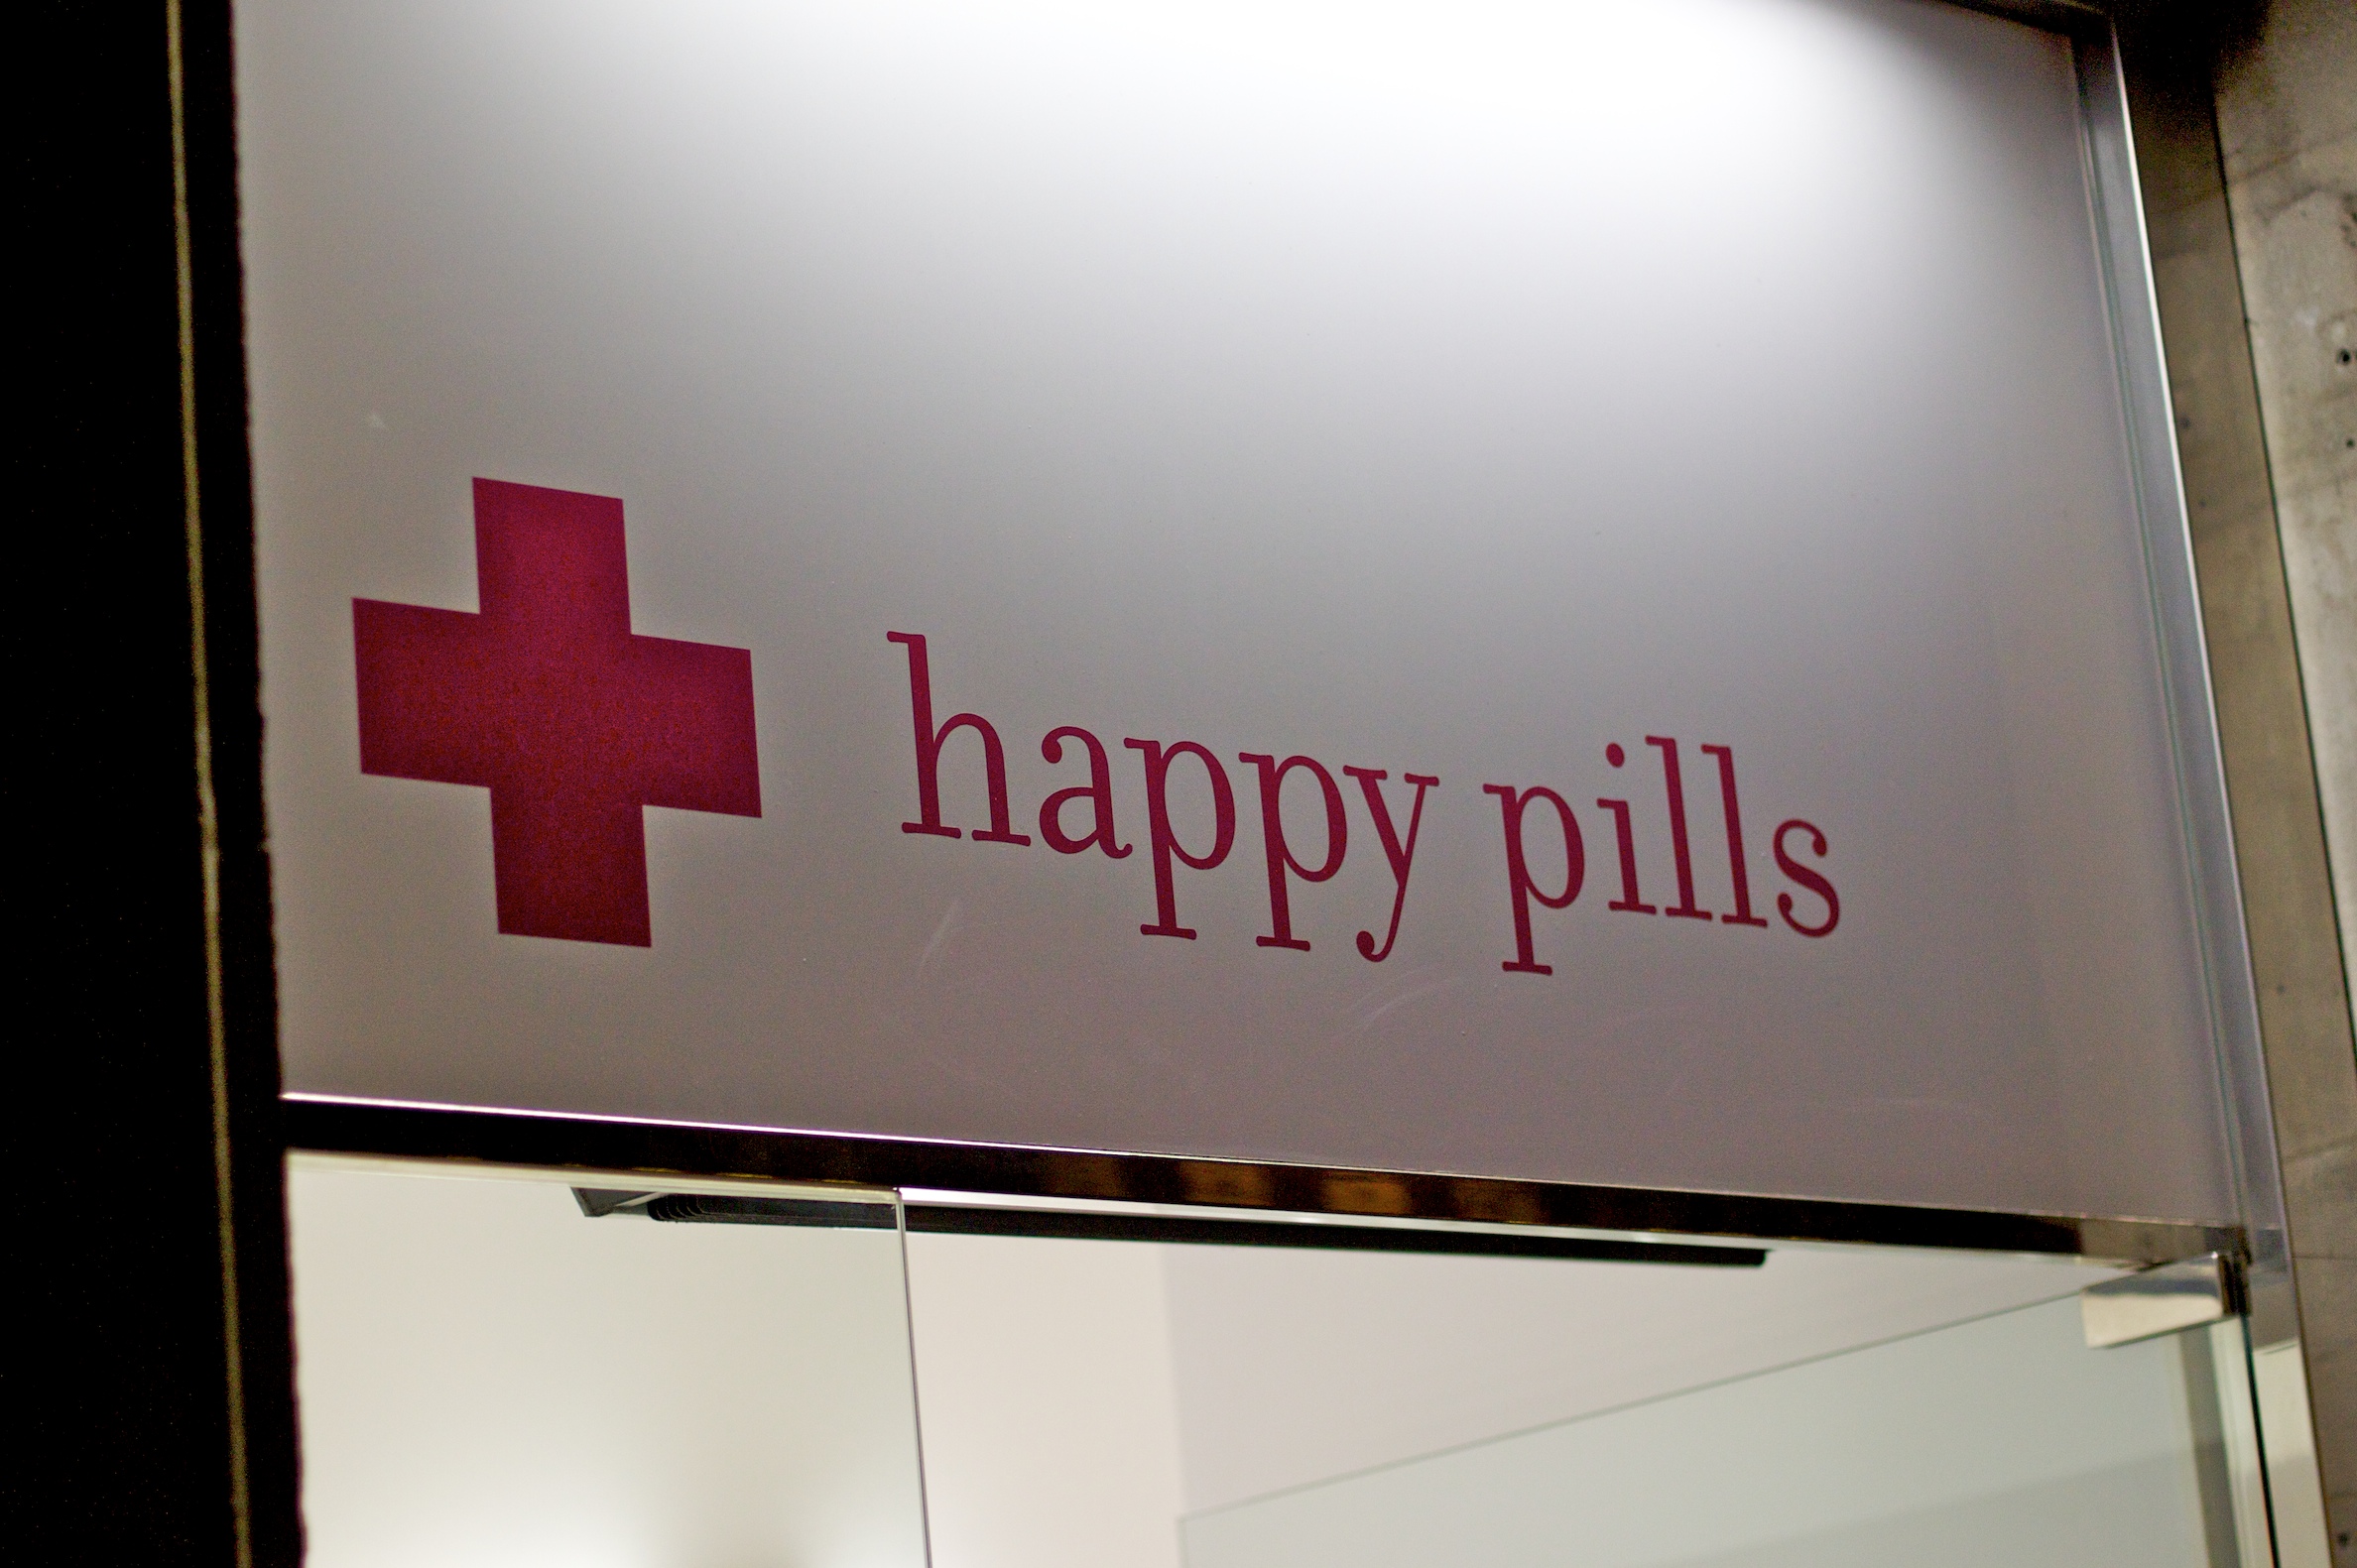
advertising, sign, banner, signage, barcelona, brand, design, display device